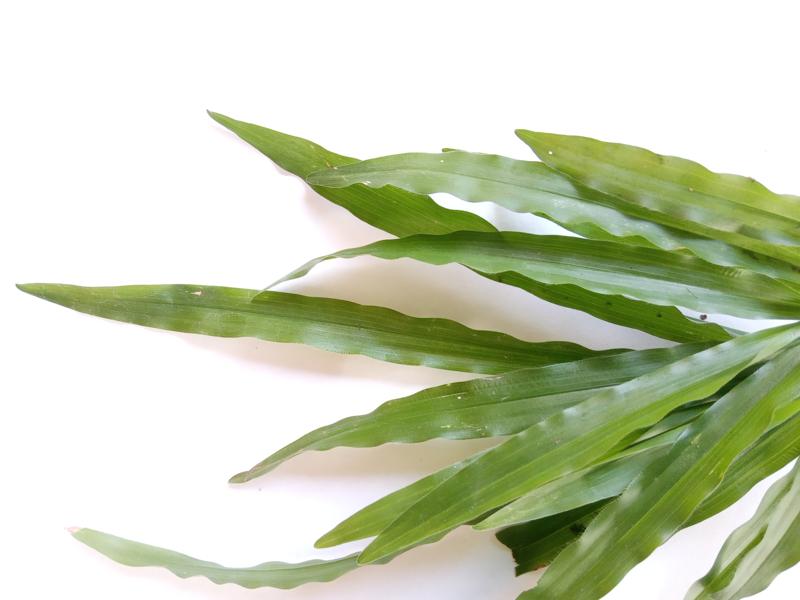
Weed species: Paspalum scrobiculatum